Jon Jay

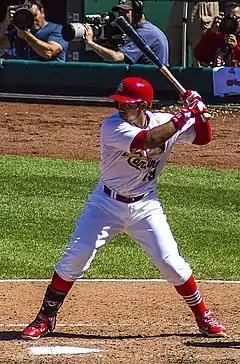
Jay with the St. Louis Cardinals, 2014

On July 27, 2011, the Cardinals traded starting center fielder Colby Rasmus to the Toronto Blue Jays, clearing the way for Jay to take over as the regular center fielder. That season, he led the team in games played (159) and batted .297 with a career-high 10 HR.